Country Vid Grid

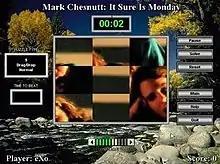
Gameplay screenshot.

As with the previous two titles in the series, "Country Vid Grid" is a tile-matching FMV puzzle game where the main objective is to reassemble the music video correctly on time before the song playing on the background finishes across five levels in total, each one featuring nine puzzles to be solved and they increase in both complexity and difficulty as players progress further, while an extra puzzle is unlocked after reaching the fourth level. A source of difficulty that is shared between each entry are the videos themselves, as most of them feature quick cuts, scenery changes, among other distractions within. Like the two previous games, the scoring system is based upon the level of complexity from puzzles and how long it took players to resolve said puzzles. During gameplay, players have a variety of options to choose from such as solving or reset the puzzle.